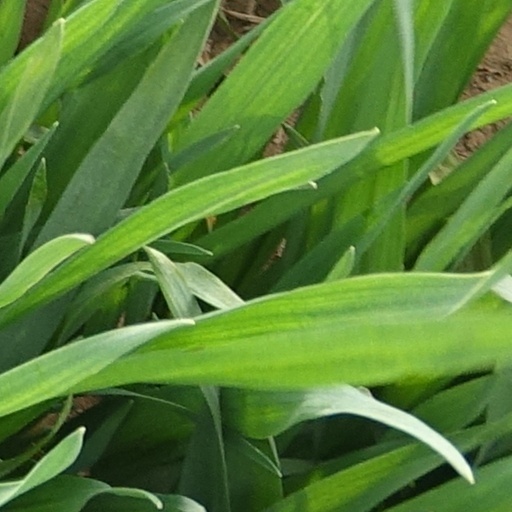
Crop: wheat